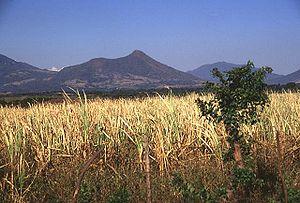
Le Taburete est un stratovolcan du Salvador.